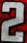
Number: 2